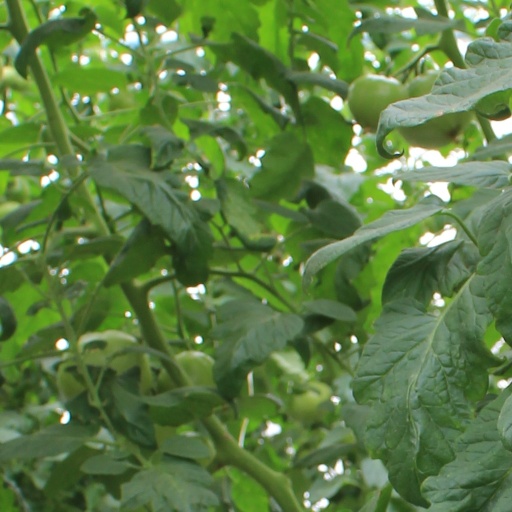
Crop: tomato